Crosley Broadcasting Corporation

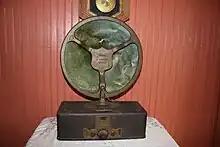
Crosley Super Musicone speaker, back of speaker shown, on top of a Crosley radio

The company was founded by pioneer radio station operator Powel Crosley and was based in Cincinnati, Ohio. Its flagship station, WLW (AM), was first licensed in March 1922. Most of its broadcast properties adopted call signs with "WLW" as the first three letters. In the 1930s, WLW had an effective power of 500,000 watts, and was the only commercial U.S. AM broadcasting station ever to be permitted to transmit regularly with more than 50,000 watts. The 500,000 watt transmissions were only allowed by the FCC in the "experimental" hours, midnight to 6:00 AM, and the signal was heard in many places, including Europe.